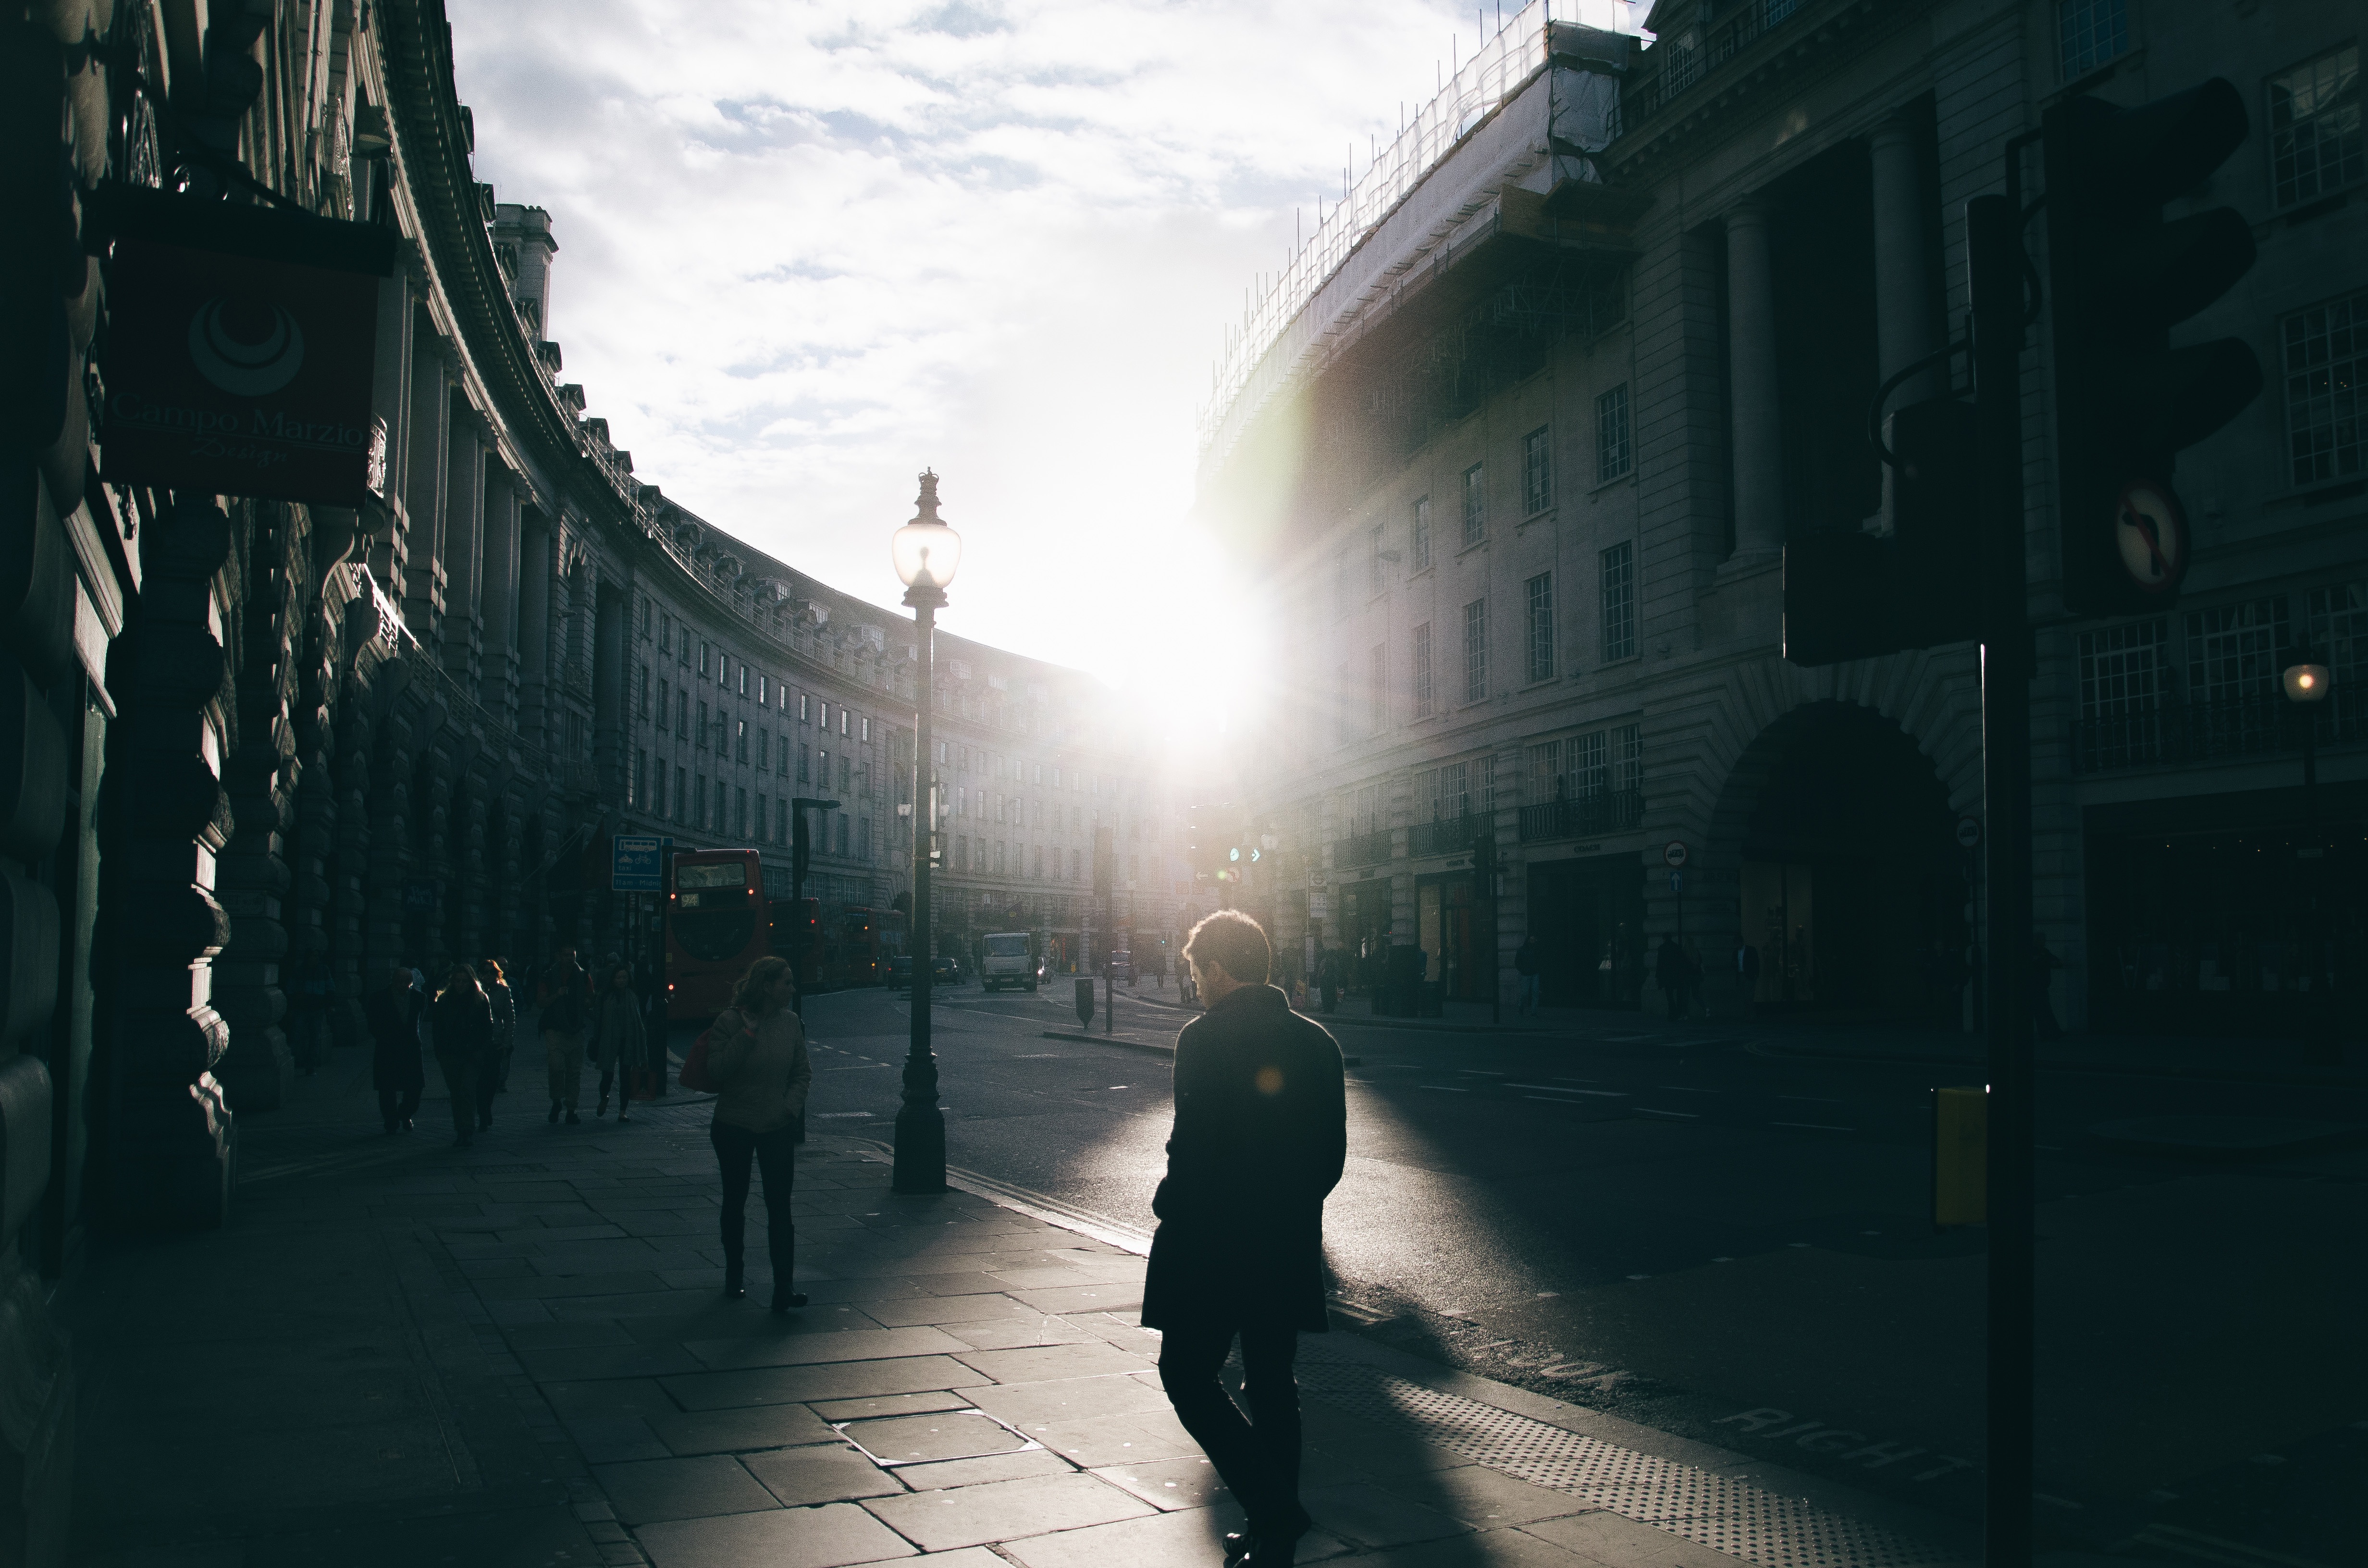
person, light, architecture, people, sunset, road, street, night, sunlight, morning, sidewalk, city, urban, evening, weather, darkness, street light, lighting, uk, england, london, pedestrians, buildings, infrastructure, british, scene, english, britain, kingdom, strolling, urban area, lamp posts, atmospheric phenomenon